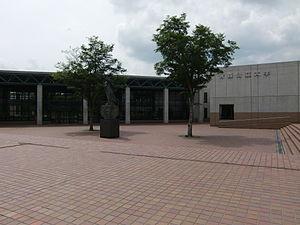
L'université publique d'Aomori est une université publique du Japon située dans la ville d'Aomori.